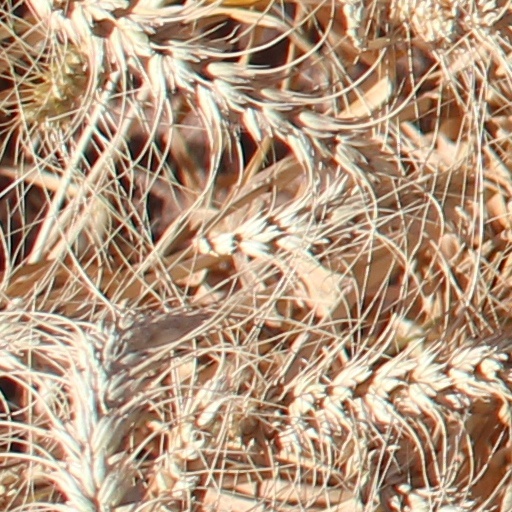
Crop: wheat